Liu Xiaoming (politician)

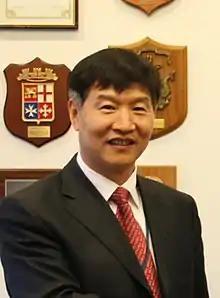
Liu in 2011

Liu Xiaoming (born September 1964) is a Chinese politician who has been the Governor of Hainan since 2023, after initially serving in an acting role. Prior to his tenure as governor he was a member of the Beijing Municipal Transportation Commission and Ministry of Transport. He has been a member of the Chinese Communist Party's committees in Guangxi and Hainan.